8th Summit of the Non-Aligned Movement

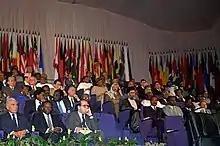
Delegates at the Summit

8th Summit of the Non-Aligned Movement on 1–6 September 1986 in Harare, Zimbabwe was the conference of heads of state or government of the Non-Aligned Movement. 101 countries took part in the summit, 51 of which were African countries. Explicitly expressed South–South cooperation call appeared for the first time in the 1986 NAM final declaration.